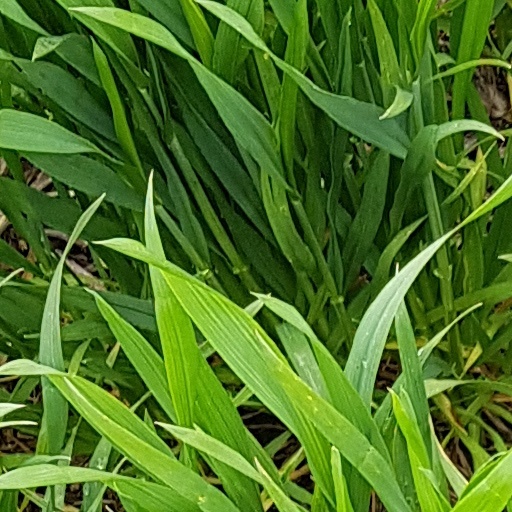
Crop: wheat